March 2018 Hong Kong by-elections

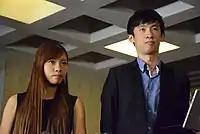
Two Youngspiration legislators Yau Wai-ching and Sixtus Leung were ousted from the Legislative Council by the court on 15 November 2016.

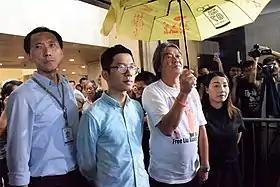
Four pro-democracy legislators, Yiu Chung-yim, Nathan Law, Leung Kwok-hung and Lau Siu-lai were disqualified on 14 July 2017.

The 2016 Legislative Council election saw the emergence of the newly founded localist camp legislators elected to the Legislative Council, including Sixtus Leung and Yau Wai-ching of the pro-independence Youngspiration, as well as Nathan Law of the Demosistō and nonpartisans Lau Siu-lai and Eddie Chu who ran under the banner of the "democratic self-determination".